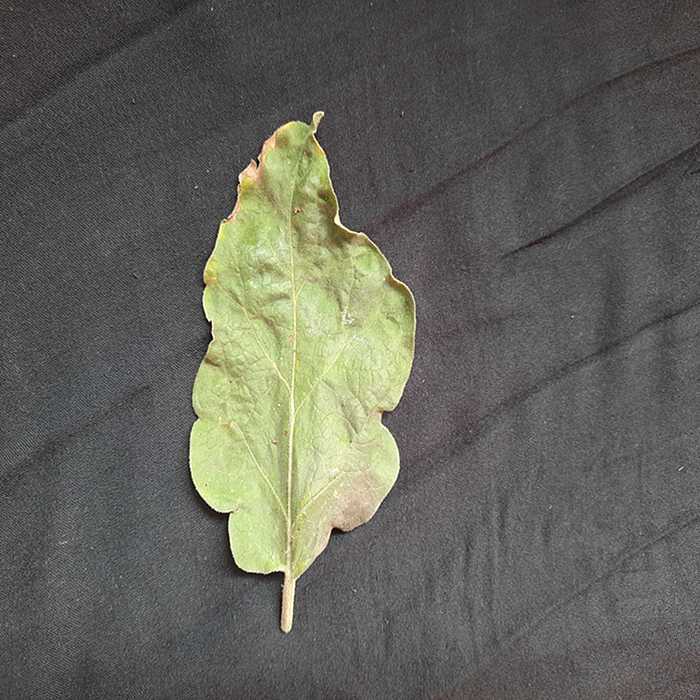
Plant: Eggplant
Label: Eggplant begomovirus